David Bossie

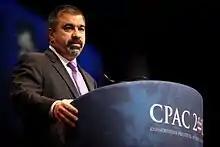
Bossie addressing the 2012 Conservative Political Action Conference (CPAC) in Washington, D.C.

A volunteer firefighter in his youth, Bossie dropped out of university to pursue politics. Bossie was the youth director of Senator Bob Dole's 1988 presidential campaign.